Fokker F.III

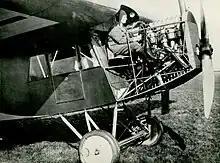
Anthony Fokker behind the controls of the F.III; the engine cowling has been removed.

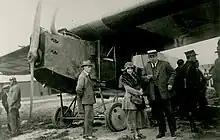
Civilian air travelers in 1920; F.III in the background.

The Fokker F.III was a straightforward development of the F.II. A widened cabin allowed all five passengers to sit within; in the earlier aircraft, one passenger sat alongside the pilot in his exposed cockpit. The pilot now sat alongside the engine, which was offset laterally by about ; whether to port or starboard depended on the type of engine installed. Although this unusual arrangement meant that pilots were "burned on one side and frozen on the other," they had a much better view than from the F.II. The view was further improved by a cut-out in the wing leading edge for the pilot's head, allowing his seat to be raised. The external wing struts of the F.II were removed, leaving a clean cantilever wing. The trapezoidal windows seen in the Grulich built F.IIs were standard on the F.III.